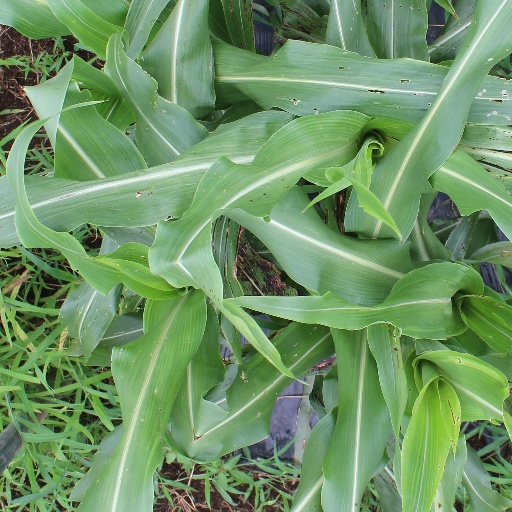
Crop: sorghum